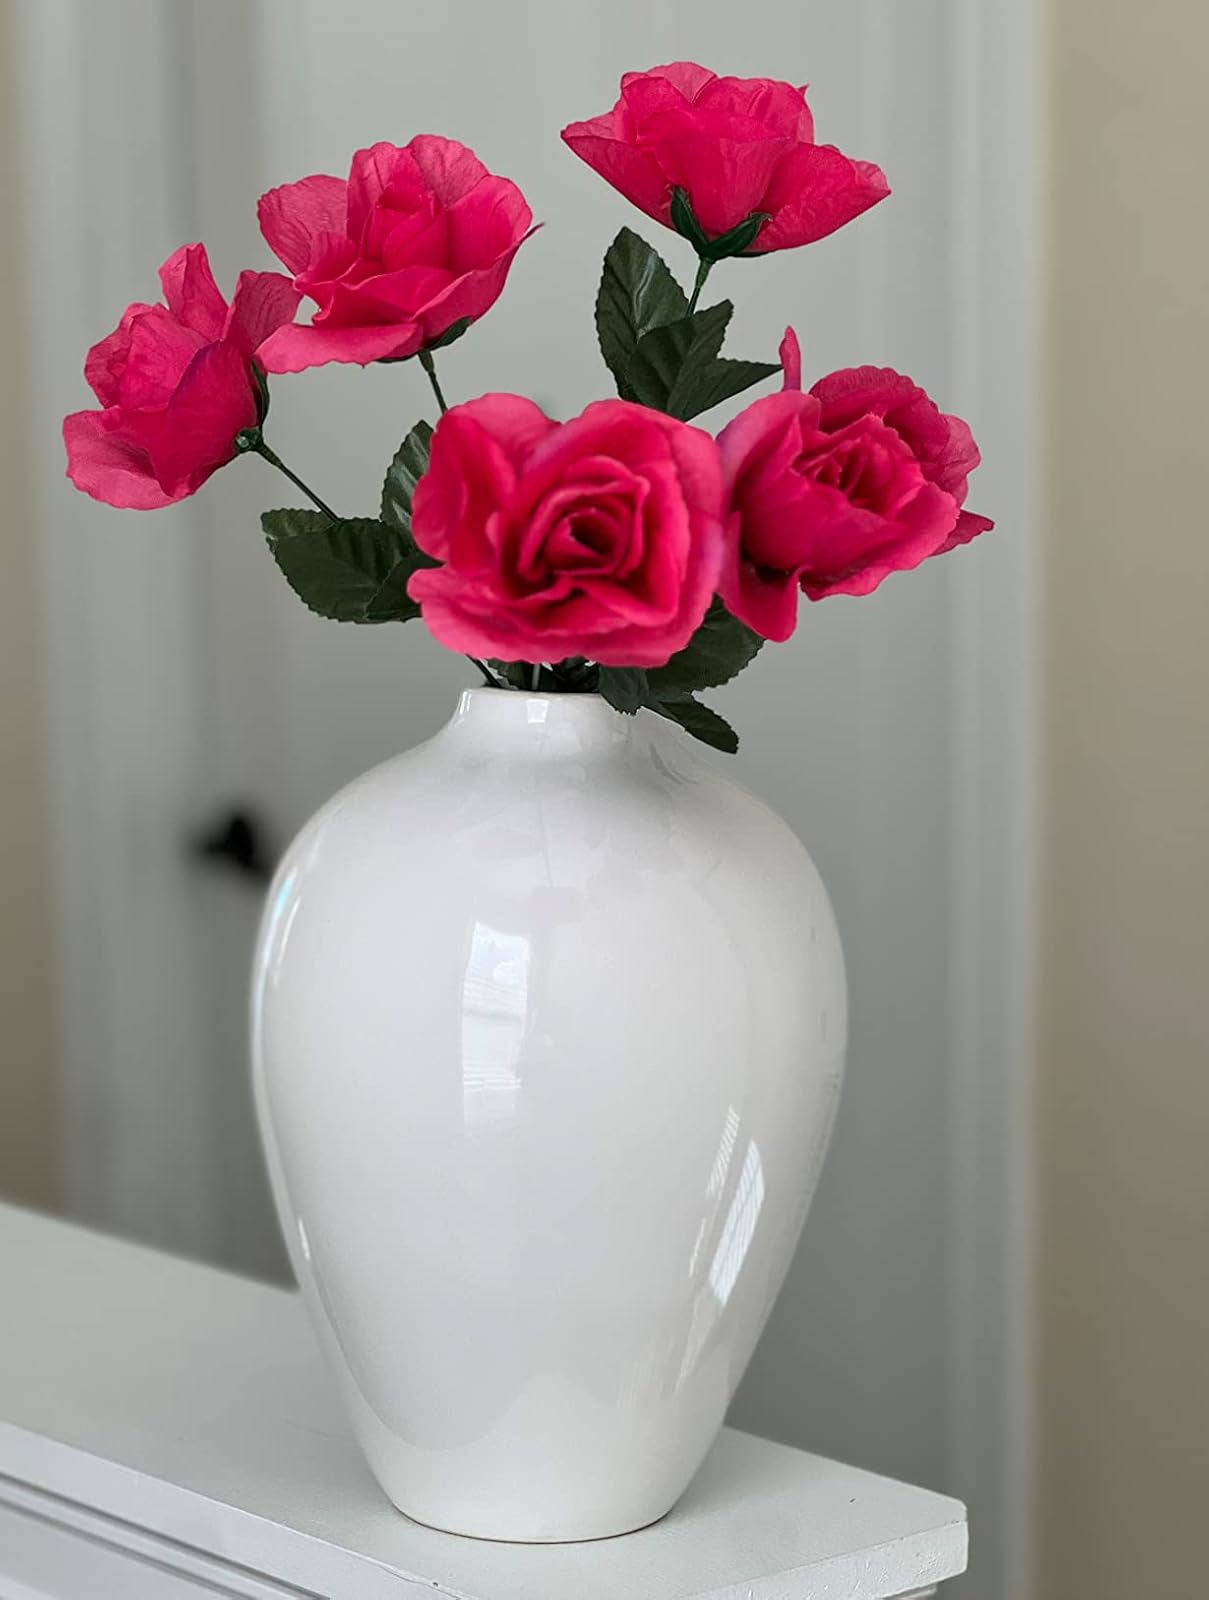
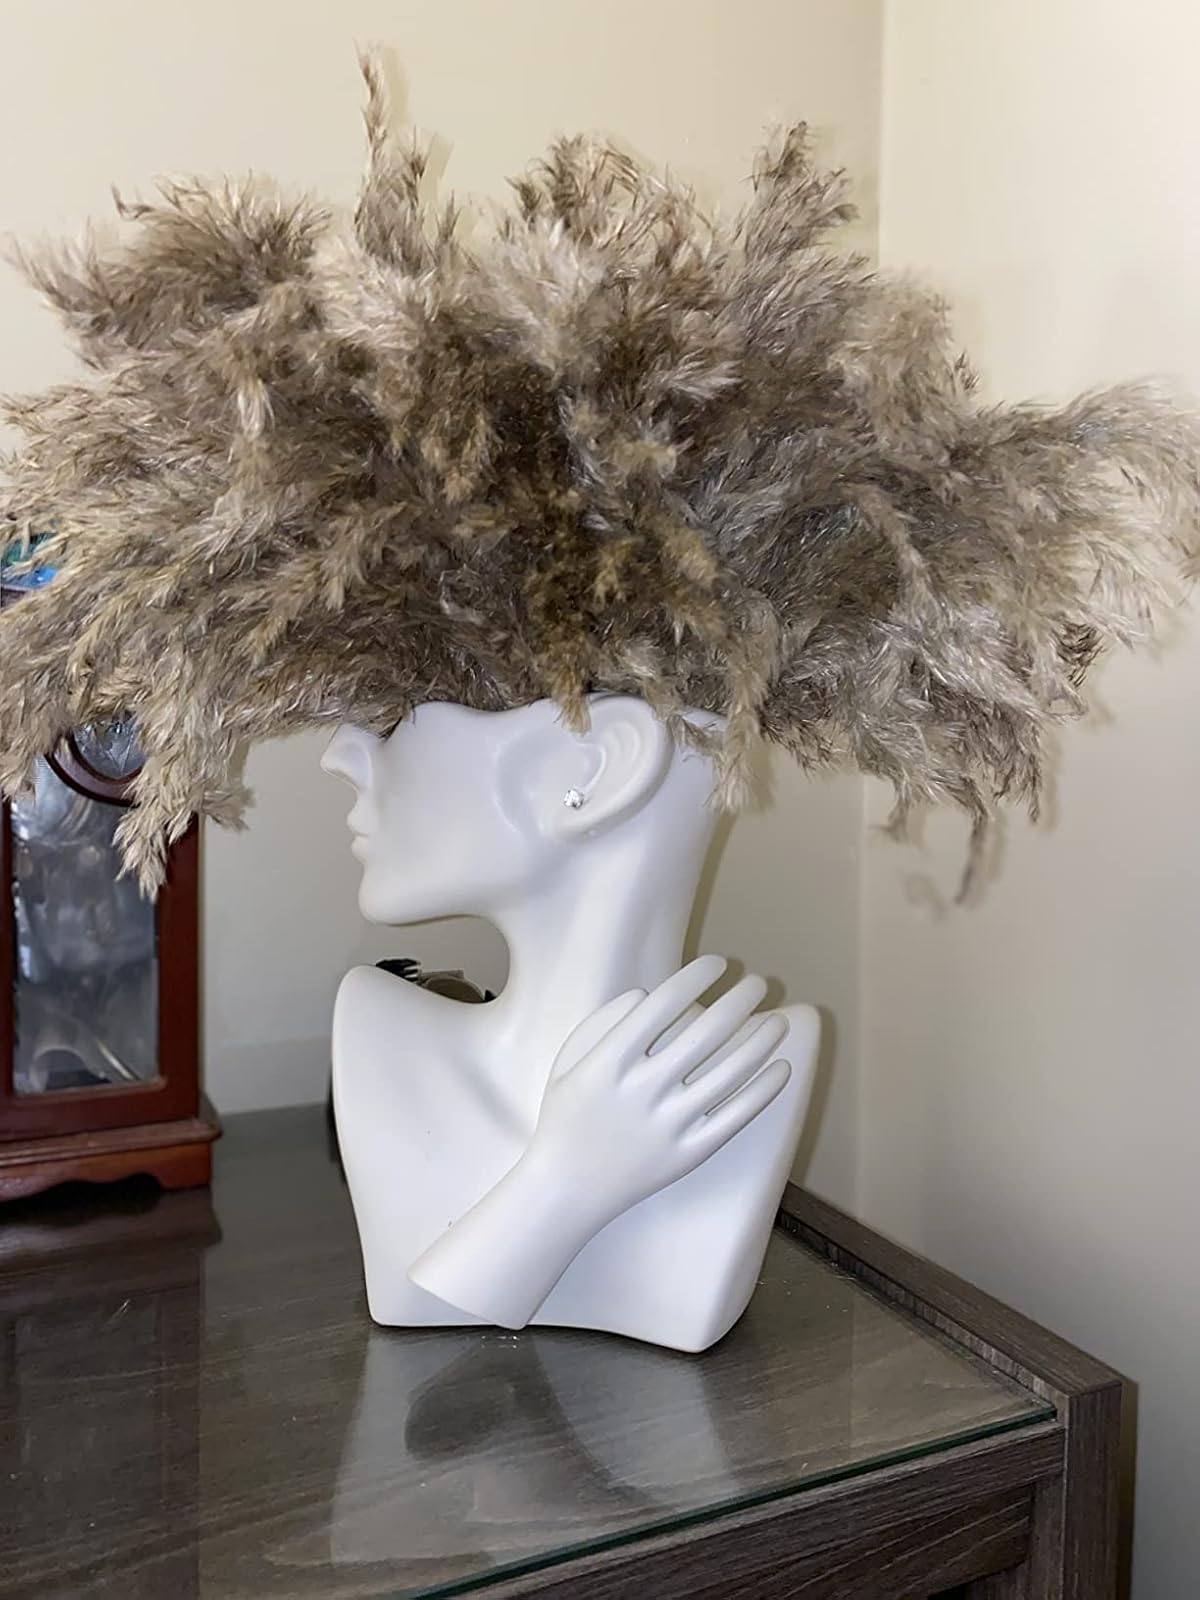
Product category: vase
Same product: no